Fabian Ver

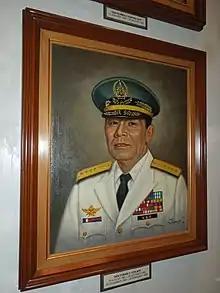
A portrait of General Fabian Ver at the AFP Museum in Camp Aguinaldo

During World War II, he acted as a guerrilla intelligence officer with the rank of third lieutenant and after the war, he went on in the military service. During Ferdinand Marcos' term as Senate President in the early 1960s, he was one of his military advisers. He was at